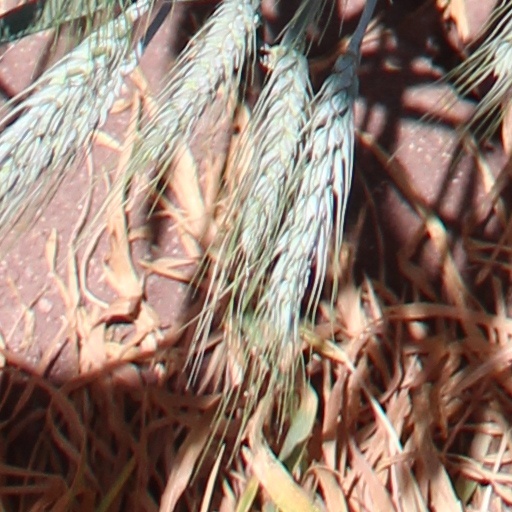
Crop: wheat